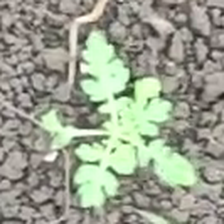
Weed species: Gajar_gavat_(Parthenium hysterophorus)